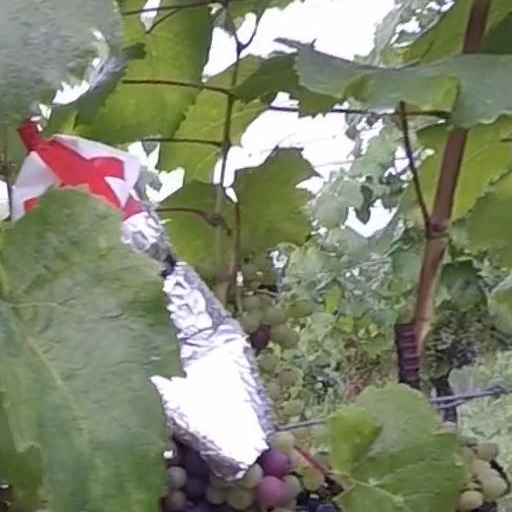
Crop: grape